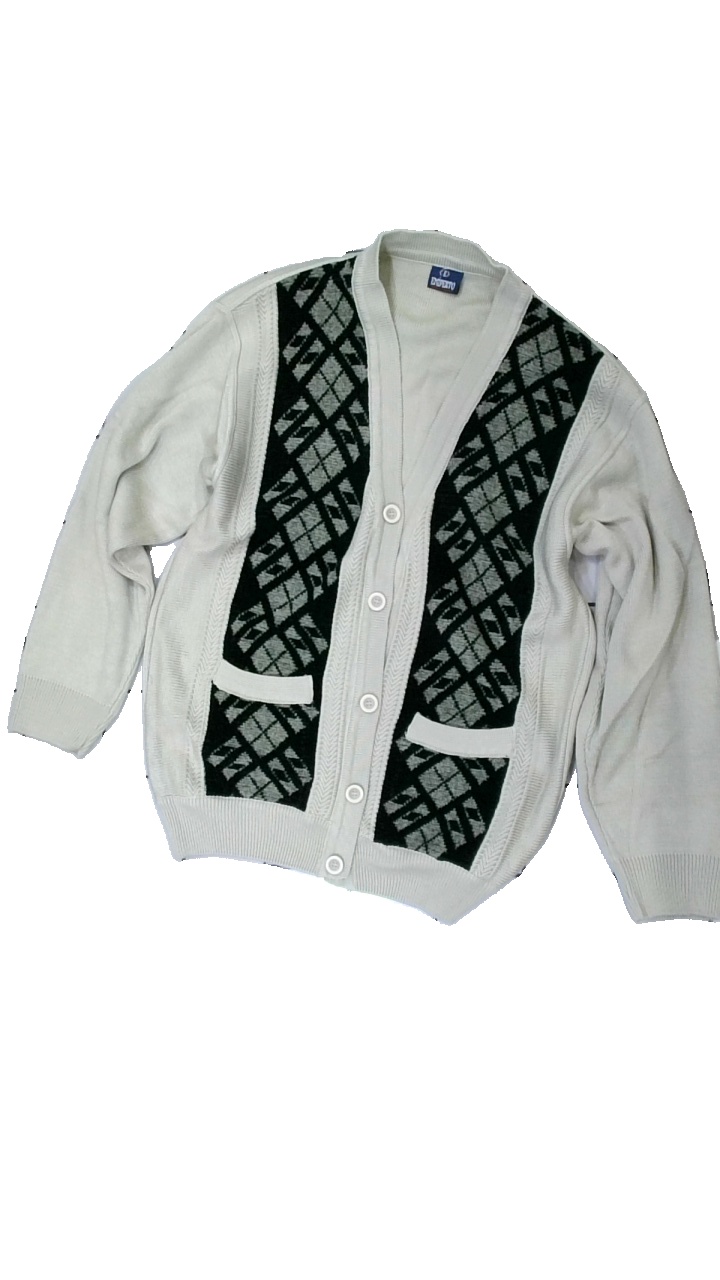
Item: Cardigan (Men)
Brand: Emiperto
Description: beige kofta med rutor fram och knappar, lite nopprig på ryggen
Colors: Black, Beige, Grey
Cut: Regular
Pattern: Checkered print
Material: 100% acrylic
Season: All
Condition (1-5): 4
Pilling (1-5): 4
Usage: Reuse
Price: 50-100